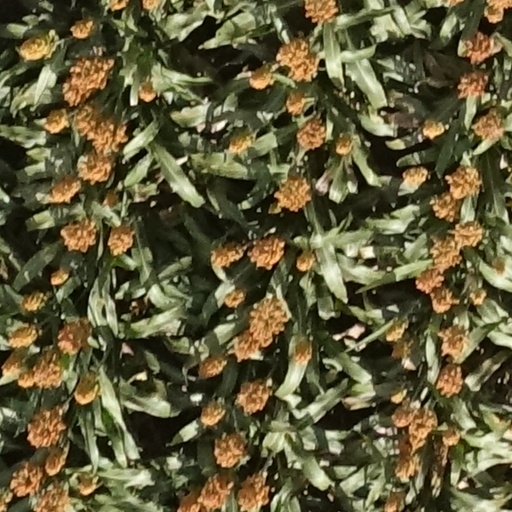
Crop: sorghum